The Utah Kid (1930 film)

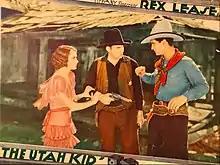
Lobby card

The Utah Kid is a 1930 American pre-Code Western film directed by Richard Thorpe and starring Rex Lease and Boris Karloff.